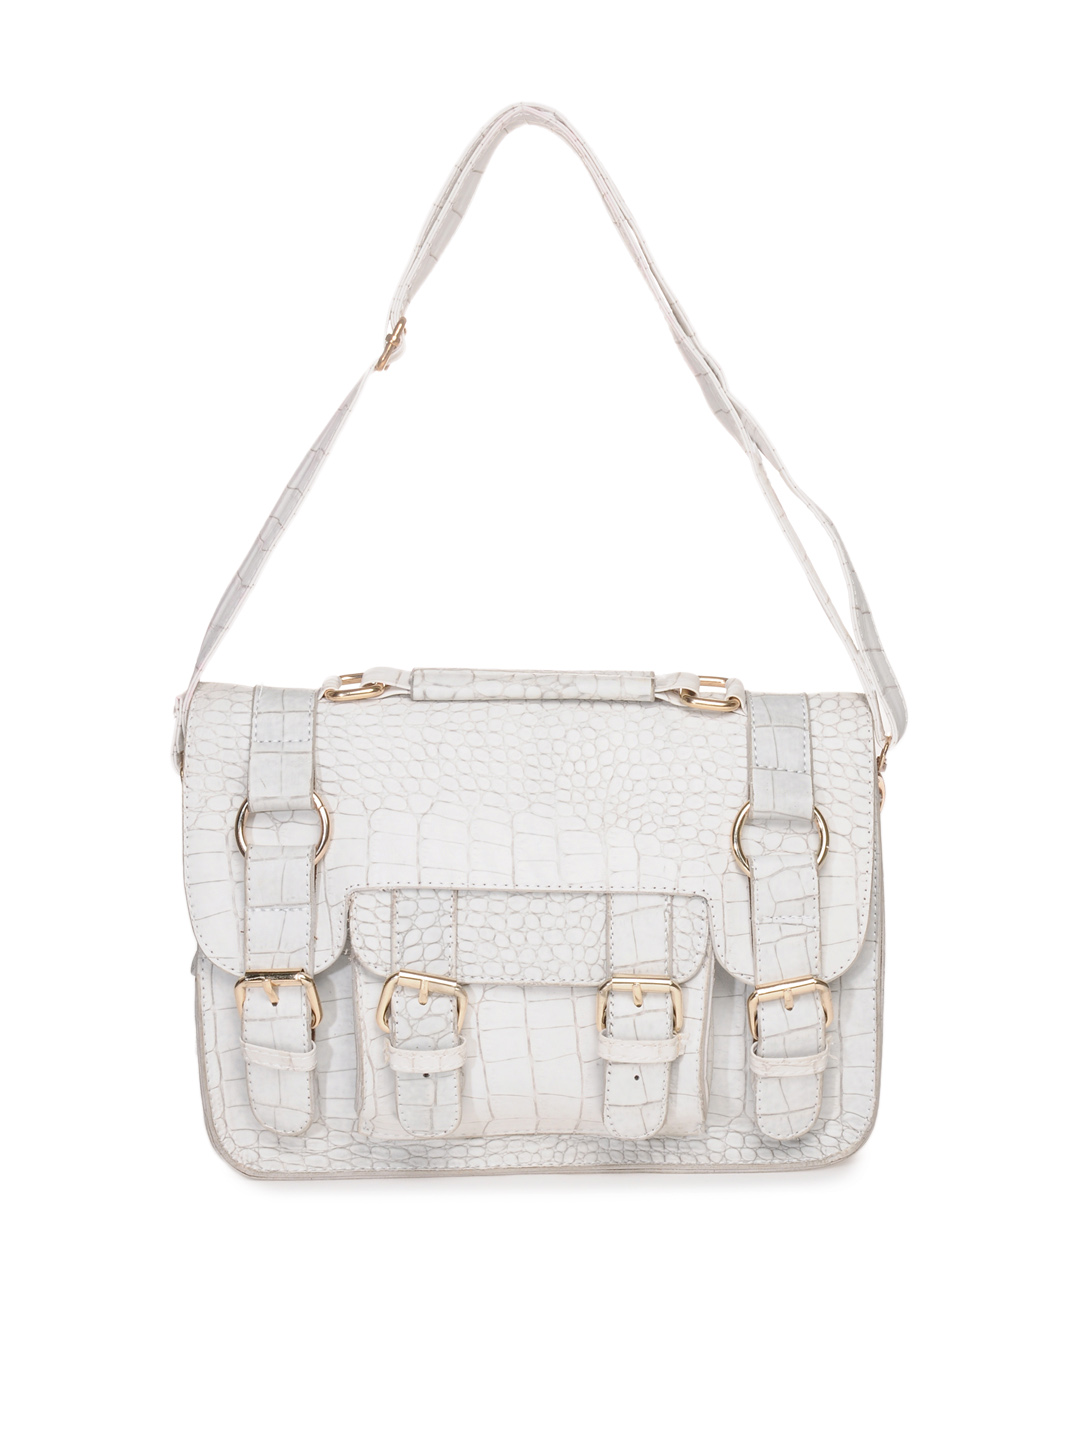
Kiara Women White Handbag
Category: Accessories / Bags / Handbags
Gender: Women
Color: White
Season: Summer 2012
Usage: Casual